Ilya Repin

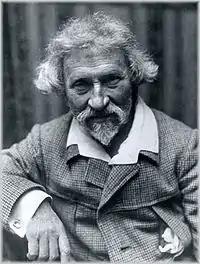
Photograph of Repin by Rentz and Schrader, 1900

Repin persistently searched for new techniques and content to give his work more fullness and depth. Repin had a set of favorite subjects, and a limited circle of people whose portraits he painted. But he had a deep sense of purpose in his aesthetics, and had the great artistic gift to sense the spirit of the age and its reflection in the lives and characters of individuals. Repin's search for truth and for an ideal led him in various directions artistically, influenced by hidden aspects of social and spiritual experiences as well as national culture. Like most Russian realists of his times, Repin often based his works on dramatic conflicts, drawn from contemporary life or history. He also used mythological images with a strong sense of purpose; some of his religious paintings are among his greatest.